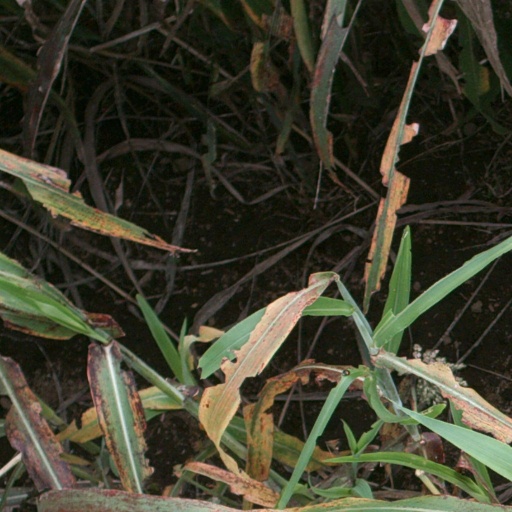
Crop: sorghum